Karim Essediri

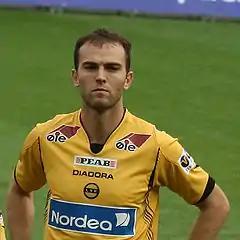
Essediri in 2008

Karim Essediri (born 29 July 1979) is a former professional footballer who played as a right winger. Born in France, he earned eight caps with the Tunisia national team at international level.